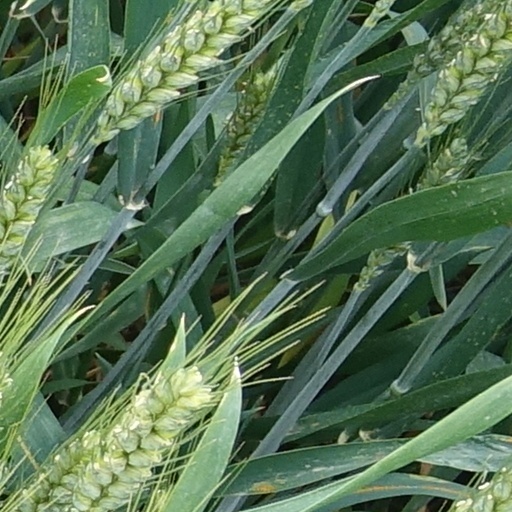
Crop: wheat